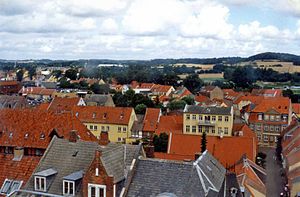
Faaborg / Galleri
Faaborg eller Fåborg er en købstad med 6.988 indbyggere på Fyns sydkyst ved Faaborg Fjord. Byen er den største by i Faaborg-Midtfyn Kommune og tilhører Region Syddanmark.